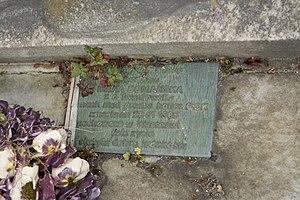
Sépulture de M. A Domanski Dubois (-1937), médecin membre des Brigades Internationales